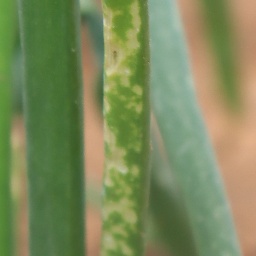
Label: Iris yellow virus